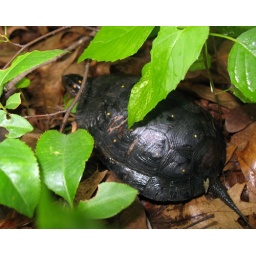
This spotted turtle was found april 13th 2008 crossing the street in the king farm development in Rockville, Maryland